1898 United States Senate elections in Ohio

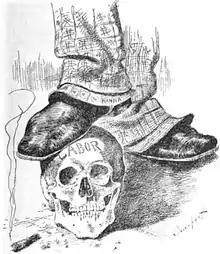
Political cartoon, showing the ankles and feet of a man; the suit trousers are labeled "Hanna" and are covered with dollar signs. One foot rests on a skull, marked "Labor". Resting on the ground near the skull is a burning cigar.

During the campaign, William Randolph Hearst's "New York Journal" renewed the savage attacks on Hanna which had marked the 1896 presidential campaign; Hanna was depicted as a bloated plutocrat, frequently trampling a skull marked "Labor" and dominating a shrunken, childlike McKinley. Foraker was not prominent in support of Hanna; he did endorse his junior colleague in mid-September, and made several speeches soon after the announcement, but thereafter maintained a public silence which would continue until after the vote for senator by the newly elected legislature in January 1898.